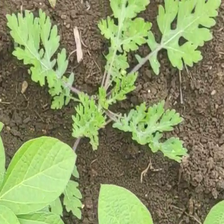
Weed species: Gajar_gavat_(Parthenium hysterophorus)